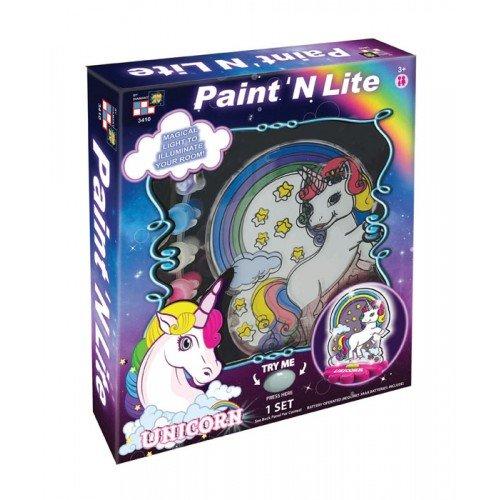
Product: AMAV Toys Kids DIY Unicorn Painting Multicolor Kit, for Kids Ages 3+. Fun Arts & Crafts Activity. Ideal Gift for Christmas & Birthdays
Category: Toys & Games | Arts & Crafts | Craft Kits
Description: Sparks creativity: DIY unicorn painting is a great way to entertain your child for hours while promoting creative thinking and imagination.
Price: $12.99
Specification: ProductDimensions:9.5x2x11.4inches|ItemWeight:12.8ounces|ShippingWeight:12.8ounces(Viewshippingratesandpolicies)|ASIN:B07FKYMTGW|Manufacturerrecommendedage:3months-8years